John Nutter

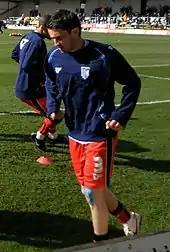
Nutter during his time at Gillingham

Later that month, Nutter joined Gillingham, along with Stevenage midfielder Adam Miller, for a combined fee of £65,000. The move was initially on loan until January 2008, at which point the deal was made permanent. He debuted for Gillingham in a 1–1 home draw with Southend United on 26 December 2007, playing the full match. Nutter made 25 appearances for the club during the second half of the 2007–08 season, a season in which Gillingham were relegated to League Two. He scored once during the season, in a 1–1 draw against Bristol Rovers at the Memorial Stadium in April 2008. The 2008–09 season was Nutter's first full season at Gillingham. He was joined at the club by former Stevenage players Barry Fuller, Alan Julian, and Stuart Lewis, as well as Dennis Oli, with whom he played alongside at Grays. Nutter made 54 appearances during the season, a season in which Gillingham earned promotion back to League One following a 1–0 victory against Shrewsbury Town in the play-off final at Wembley Stadium in May 2009. He provided 11 assists from left-back during the season. The promotion was the third of Nutter's career, having also enjoyed league success at Aldershot and Grays.